Sikkim Himali Rajya Parishad

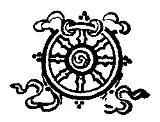
SHRP symbol

The Sikkim Himali Rajya Parishad (translation: "Sikkim Himalayan State Association") was a political party in the Indian state of Sikkim. The party president was Dr. A.D. Subba. Tara Shrestha was the general secretary of the party.